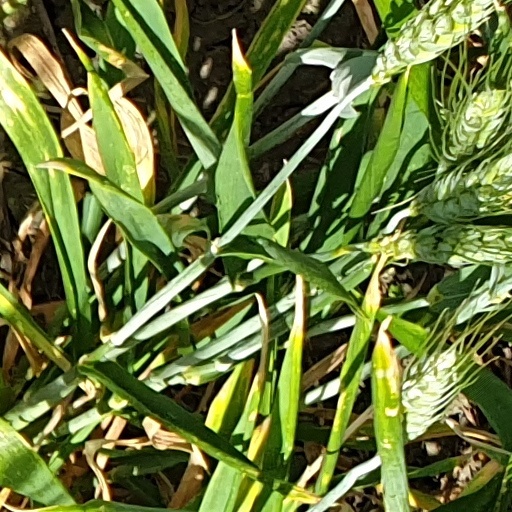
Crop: wheat